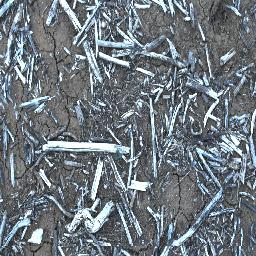
Label: negative